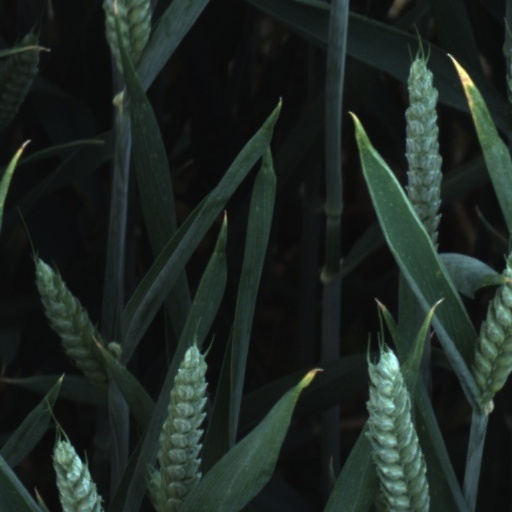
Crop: wheat